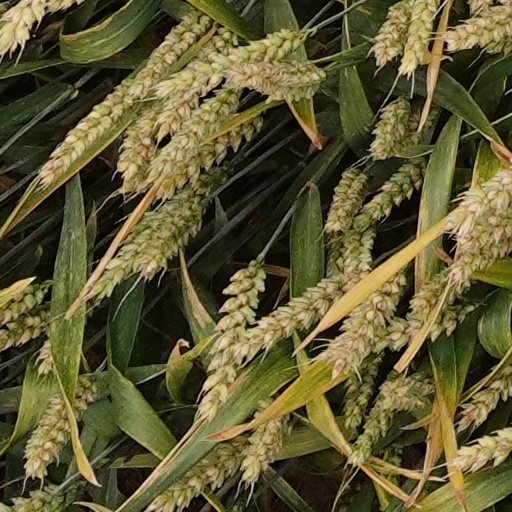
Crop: wheat